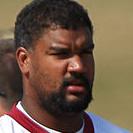
Age: 27